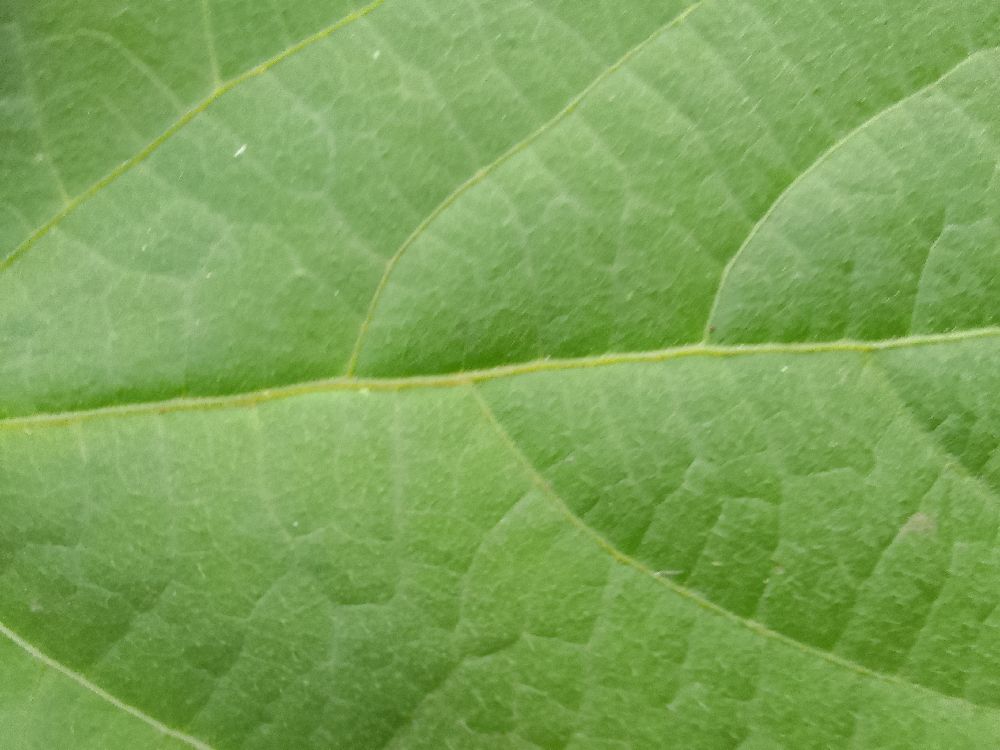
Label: healthy